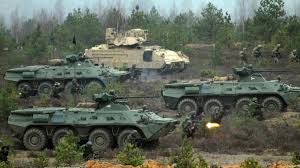
Label: BTR